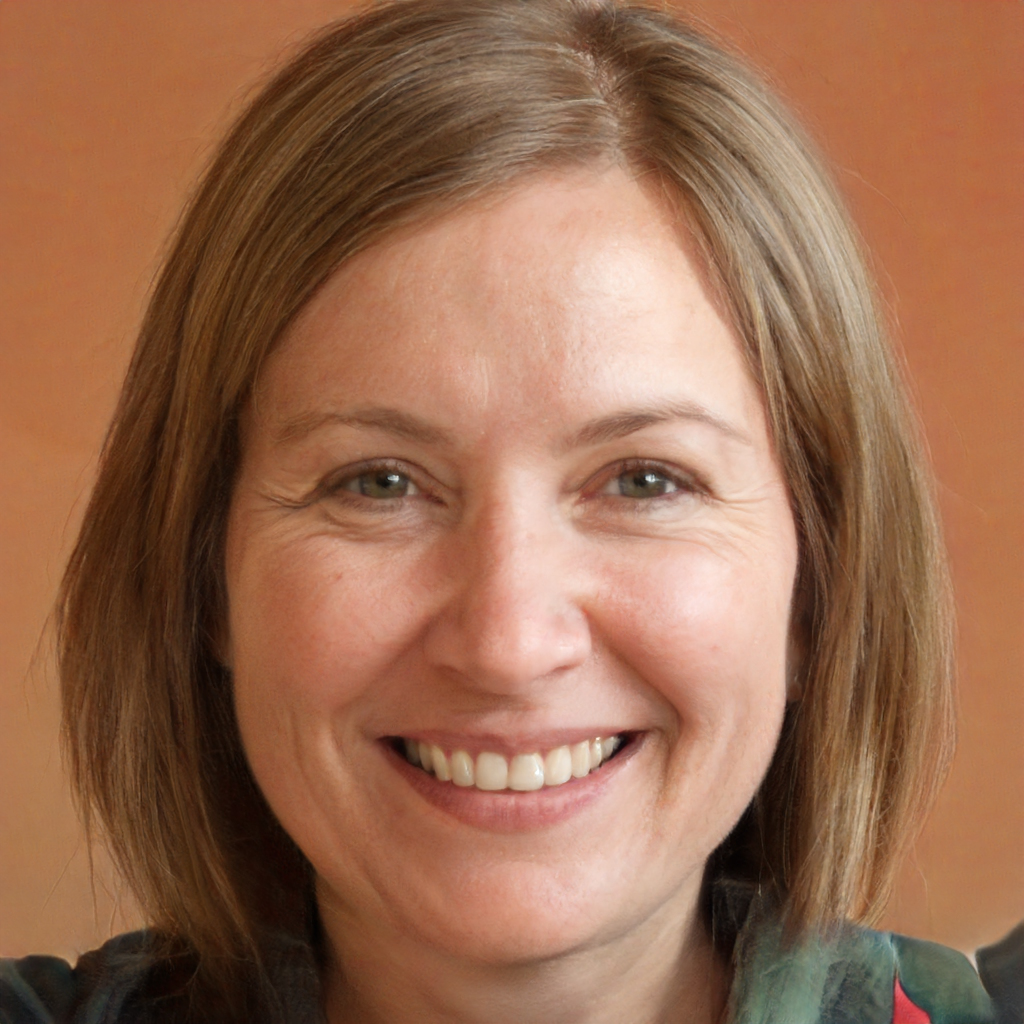
Label: Colored